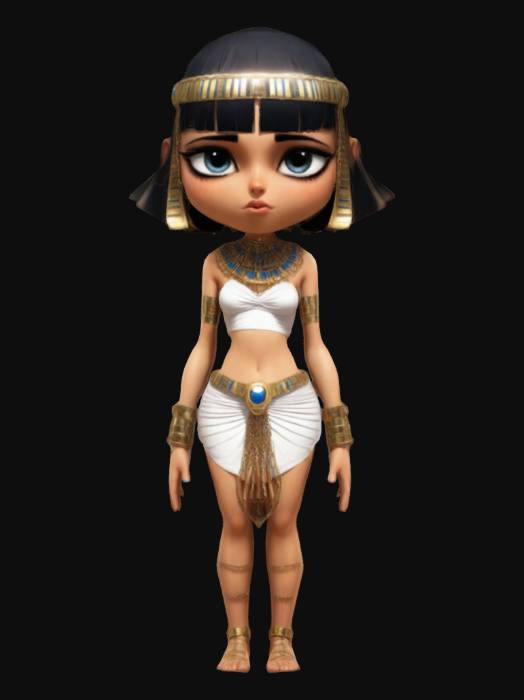
미적 점수 (1~10점): 1